Dominican art

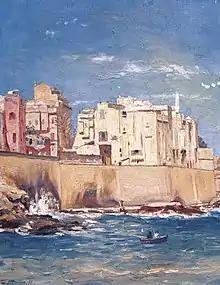
Paisaje argelino. Arturo Grullon 1897.

During his three-year stay, he came to teach at the Dominican capital, teaching a group of future artists who met there and became interconnected, including Abelardo Rodríguez Urdaneta, Arturo Grullón, Luis Desangles, Leopoldo Navarro, Américo Lugo, Máximo Grullón, Arquímedes de la Concha, Ángel Perdomo, Adolfo García Obregón, Alfredo Senior, Ramón Mella Ligthgow, Adriana Billini, among others. For the first time in the country's arts, a generation of native sculptors, photographers and painters formed. Their artistic compositions were mainly marked by Romanticism, Pictorialism, and Costumbrismo.